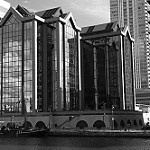
Label: B & W